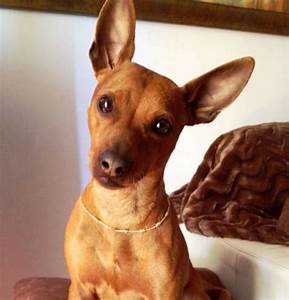
Label: dog